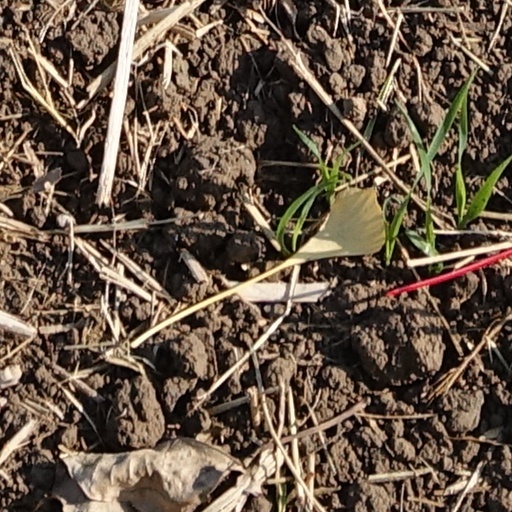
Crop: wheat